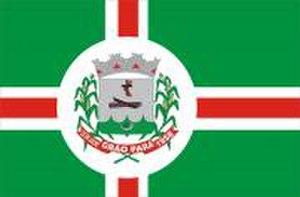
La « croix scandinave » est un motif se retrouvant sur les drapeaux de certains pays nordiques, bien qu'on puisse les trouver aussi sur des drapeaux d'autres pays ou régions du monde.
Grão Pará est une ville brésilienne du sud de l'État de Santa Catarina.